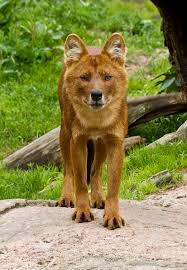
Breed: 209-n000043-dhole